Lake City Army Ammunition Plant

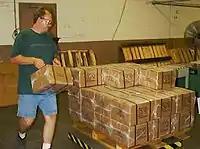
Finished outer boxes of the commercial pack, each containing 1,800 rounds, are palletized before the entire pallet is shrink-wrapped for shipment.

The manufacturing capabilities of the plant include: cartridges; components such as percussion and electric primers; pyrotechnics; and small caliber ammunition (5.56 mm; 7.62 mm; .50BMG; and 20 mm).